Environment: real
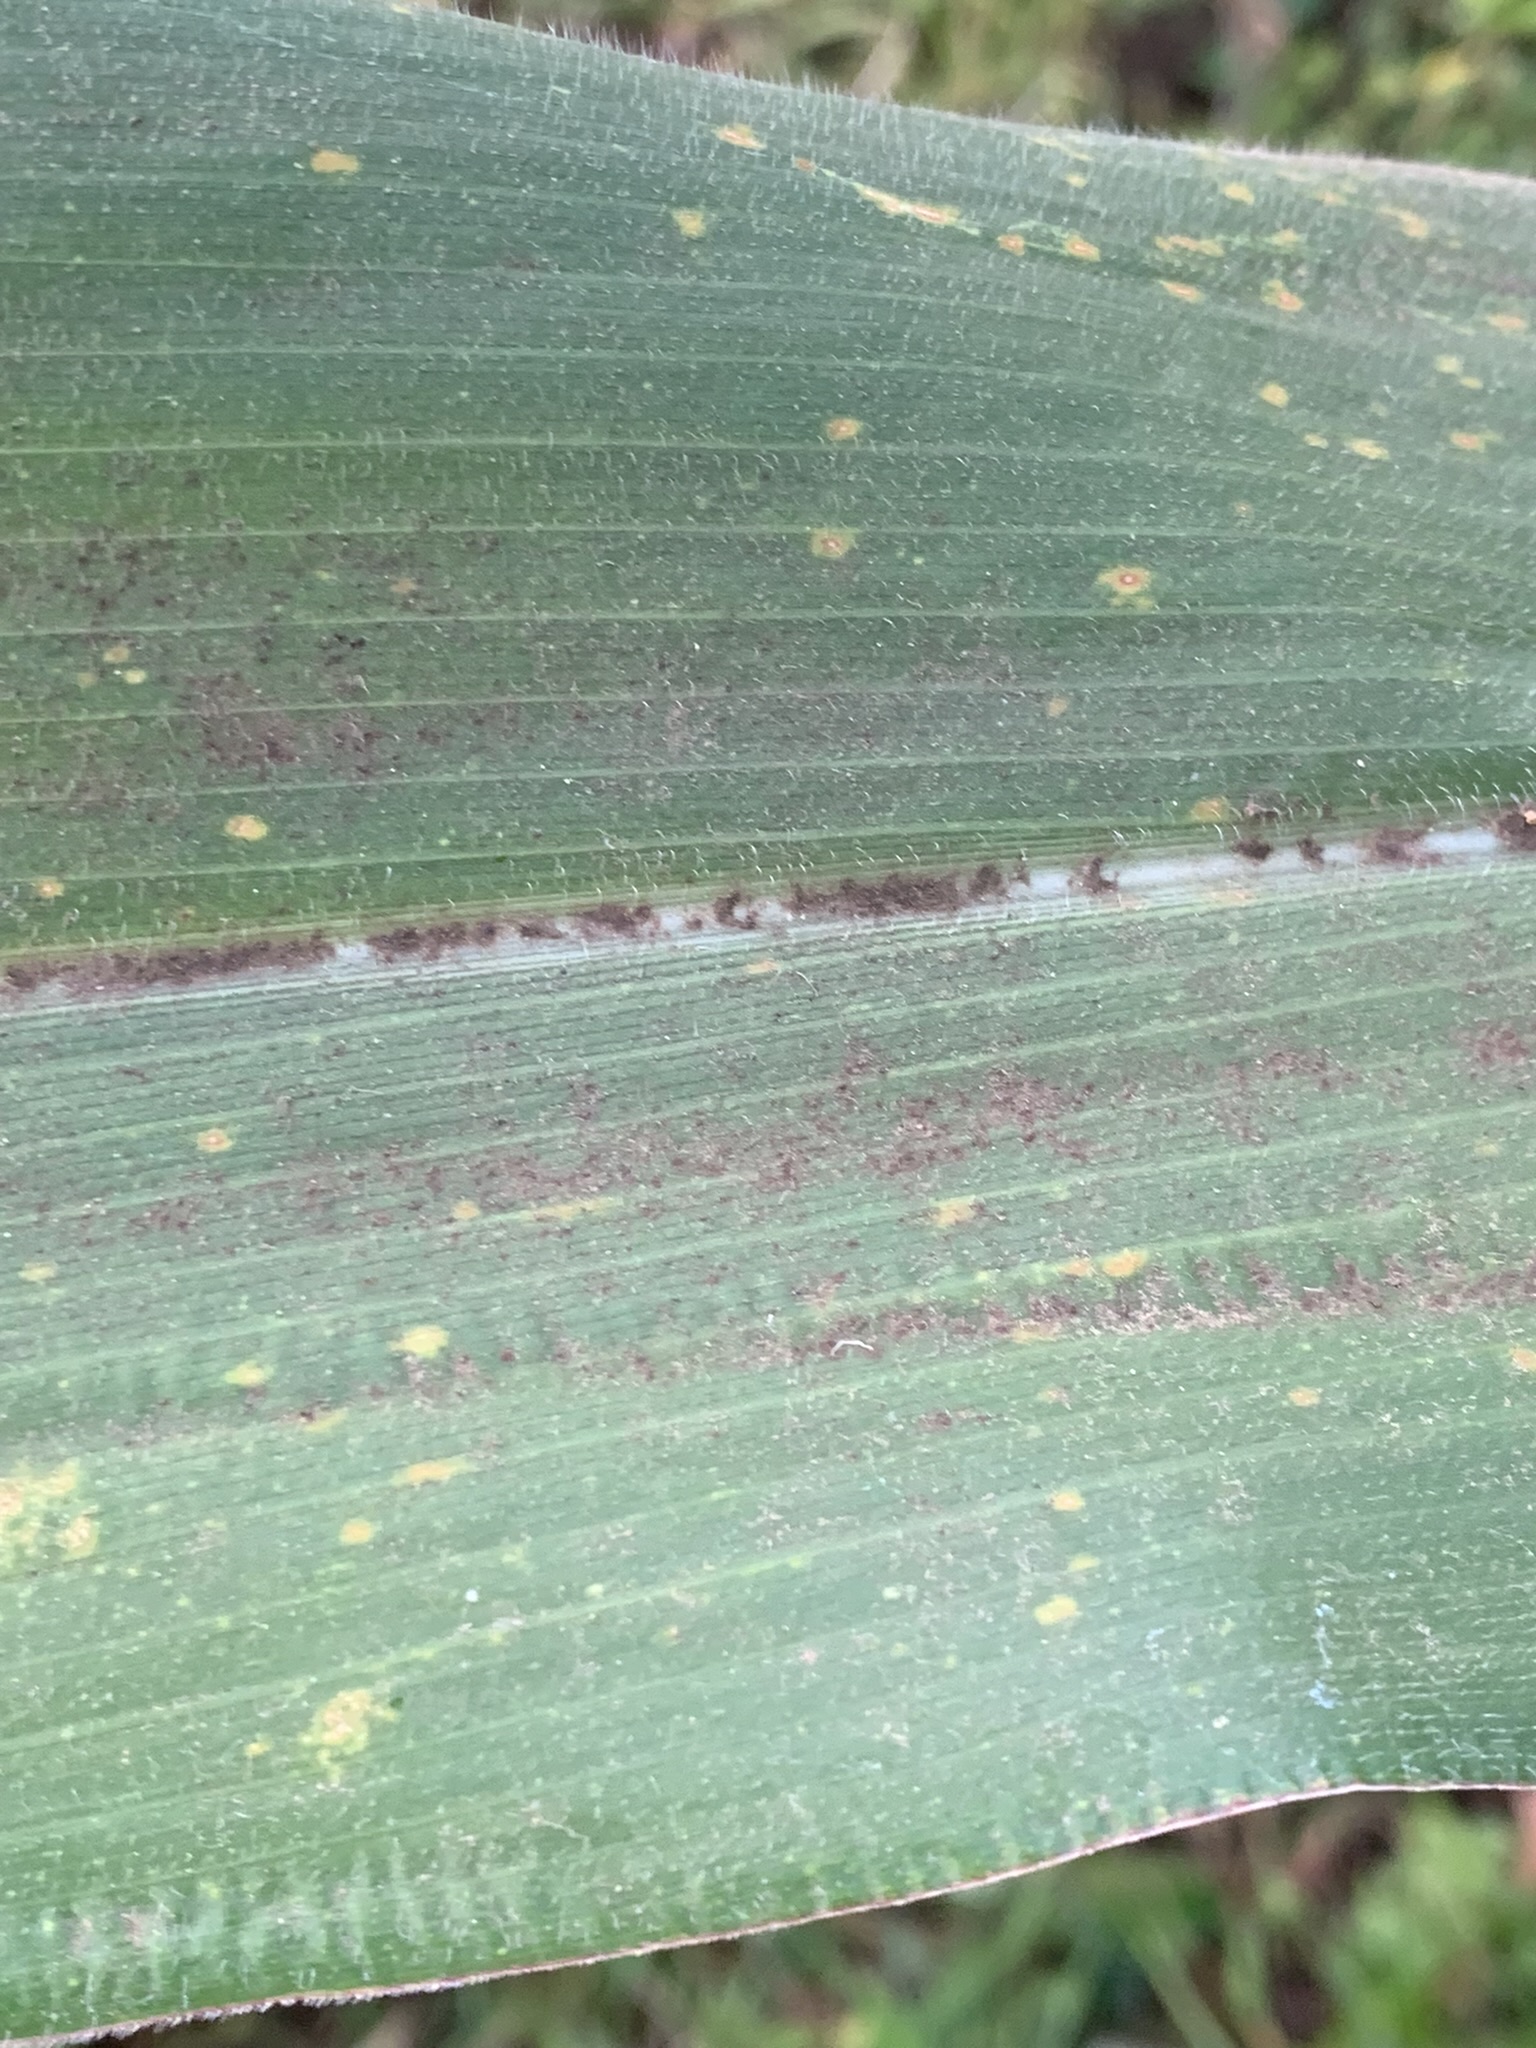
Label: lethal_necrosis